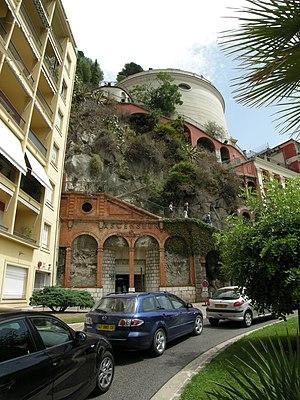
Ascenseur du Château, Nice, France
Le château de Nice était un ouvrage fortifié à vocation militaire, présent du XIᵉ au XVIIIᵉ siècle sur une colline rocheuse, surplombant la baie de Nice. Après avoir subi plusieurs sièges, notamment en 1543 et 1691, il fut pris en 1705 par les troupes françaises puis détruit en 1706 sur ordre de Louis XIV.